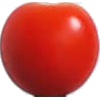
Label: Tomato Cherry Red 1